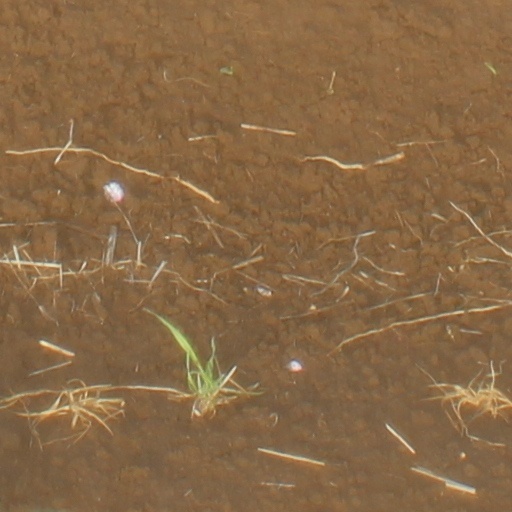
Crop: wheat